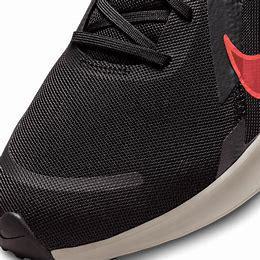
Brand: Nike
Model: Quest 5